Jezebel

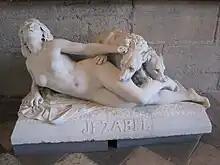
"Jezabel" by Léon Auguste Perrey

According to Israel Finkelstein, the marriage of King Ahab to the daughter of the ruler of the Phoenician empire was a sign of the power and prestige of Ahab and the northern Kingdom of Israel. He termed it a "brilliant stroke of international diplomacy". He says that the inconsistencies and anachronisms in the biblical stories of Jezebel and Ahab mean that they must be considered "more of a historical novel than an accurate historical chronicle". Among these inconsistencies, 1 Kings 20 states that "Ben-Hadad king of Aram" invaded Samaria during Ahab's reign, but this event did not take place until later in the history of Israel, and "Ben-Hadad" was the title of the ruler of Aram-Damascus. Finkelstein also states that the biblical accounts are "obviously influenced by the theology of the seventh century BCE writers". They were hostile to polytheism and viewed Samaria as a rival to Jerusalem.